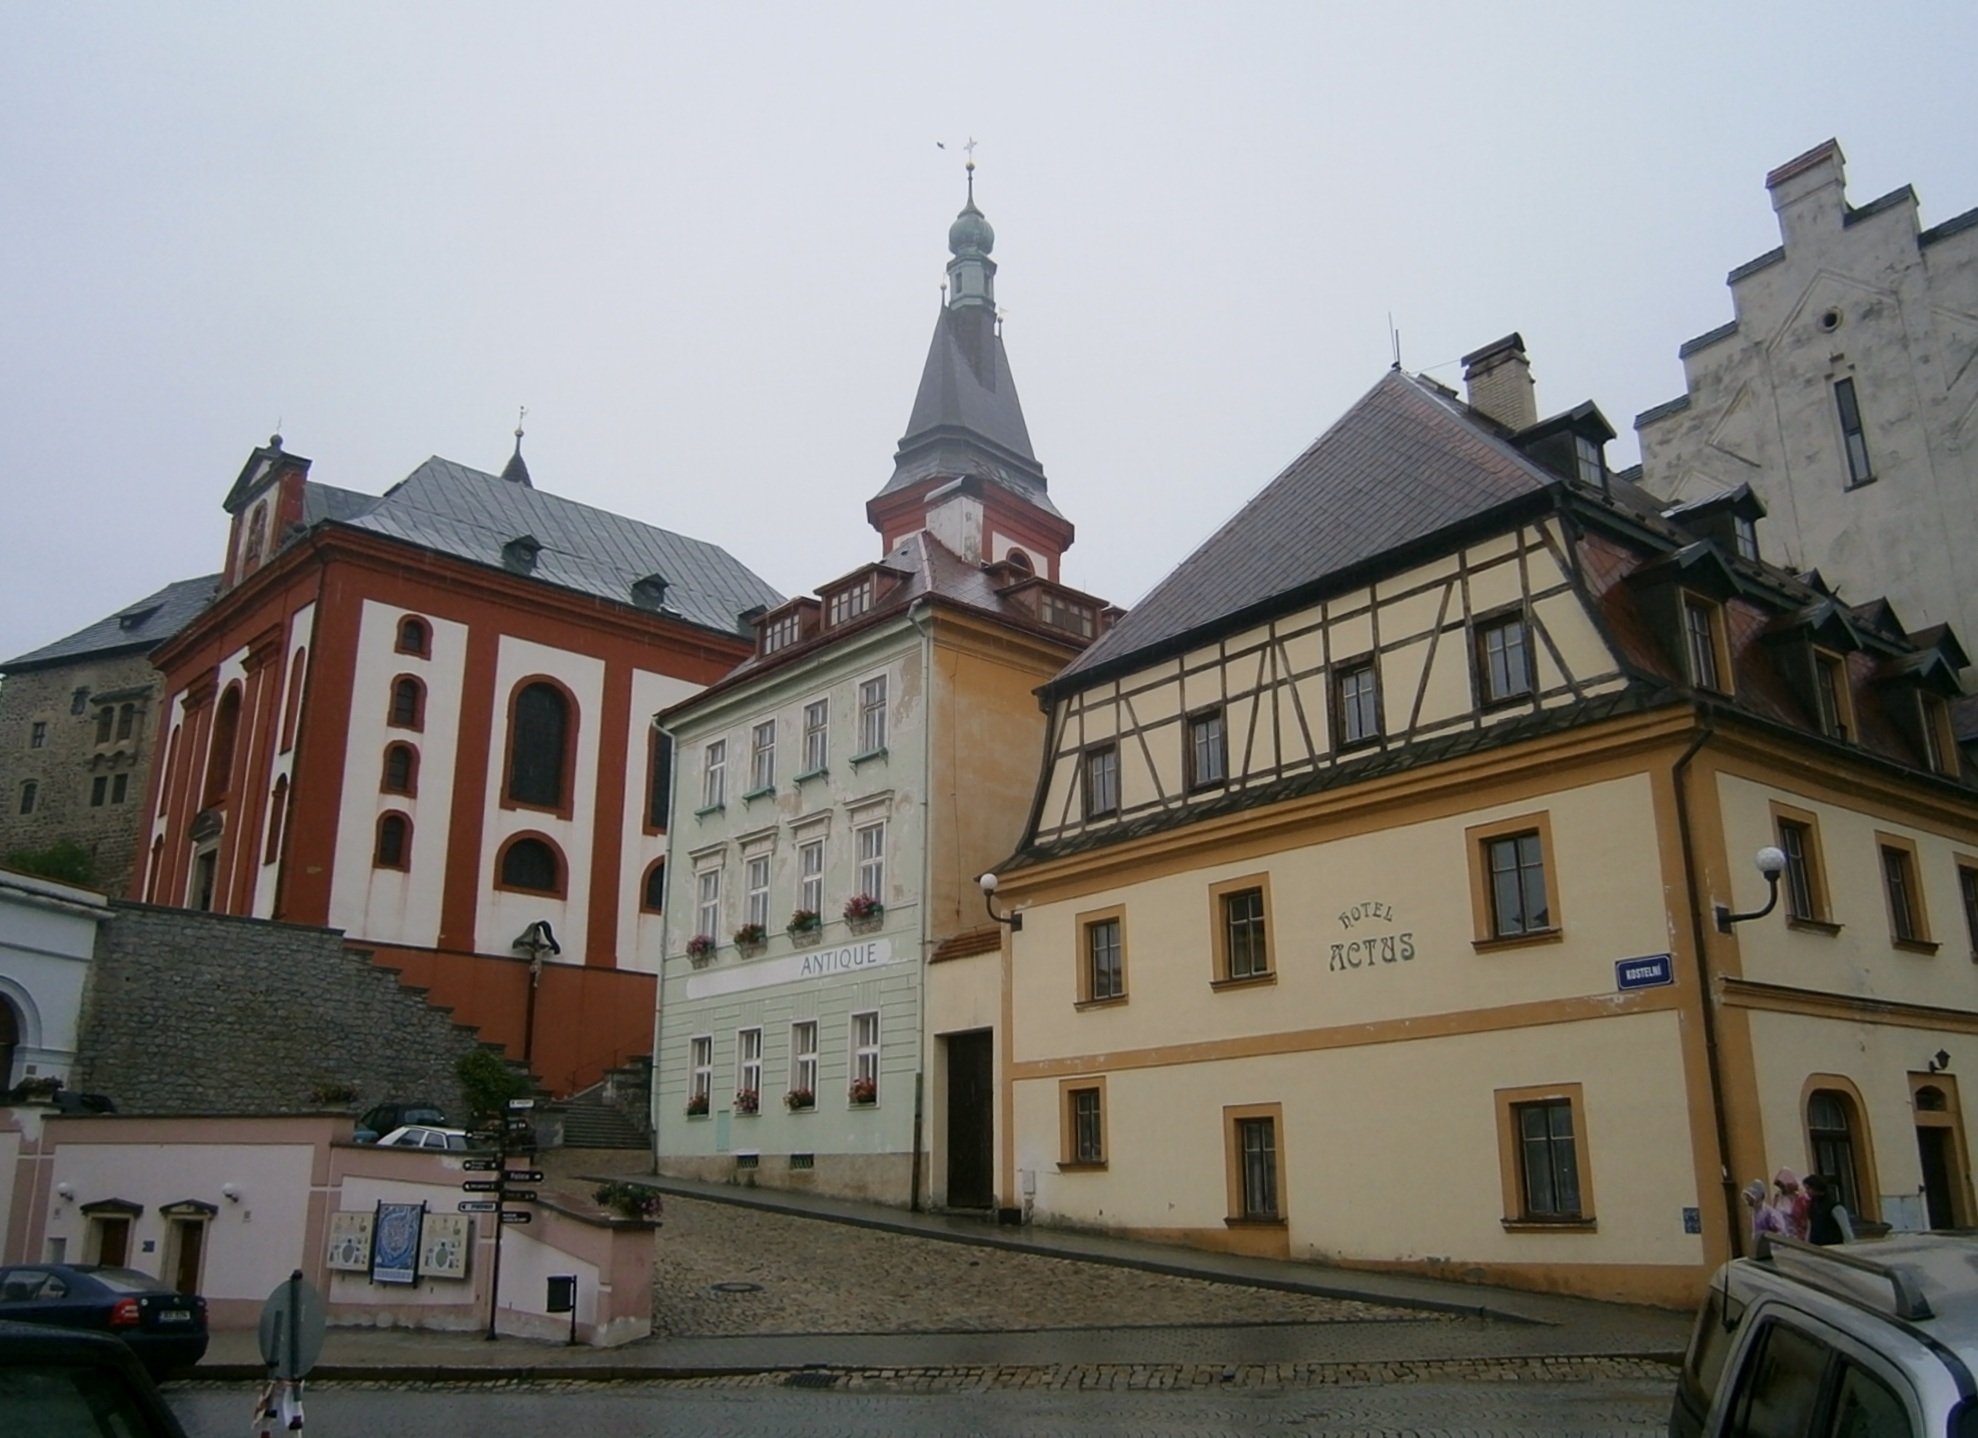
architecture, house, town, building, chateau, palace, old, city, downtown, tower, landmark, facade, tourism, old town, elbow, town square, estate, czech republic, neighbourhood, tours, city center